Water supply and sanitation in Bangladesh

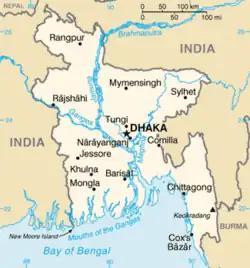
Map of Bangladesh

Historically, water sources in Bangladesh came from surface water which was often contaminated with bacteria. Drinking infected water resulted in infants and children suffering from acute gastrointestinal disease that led to a high child mortality rate.